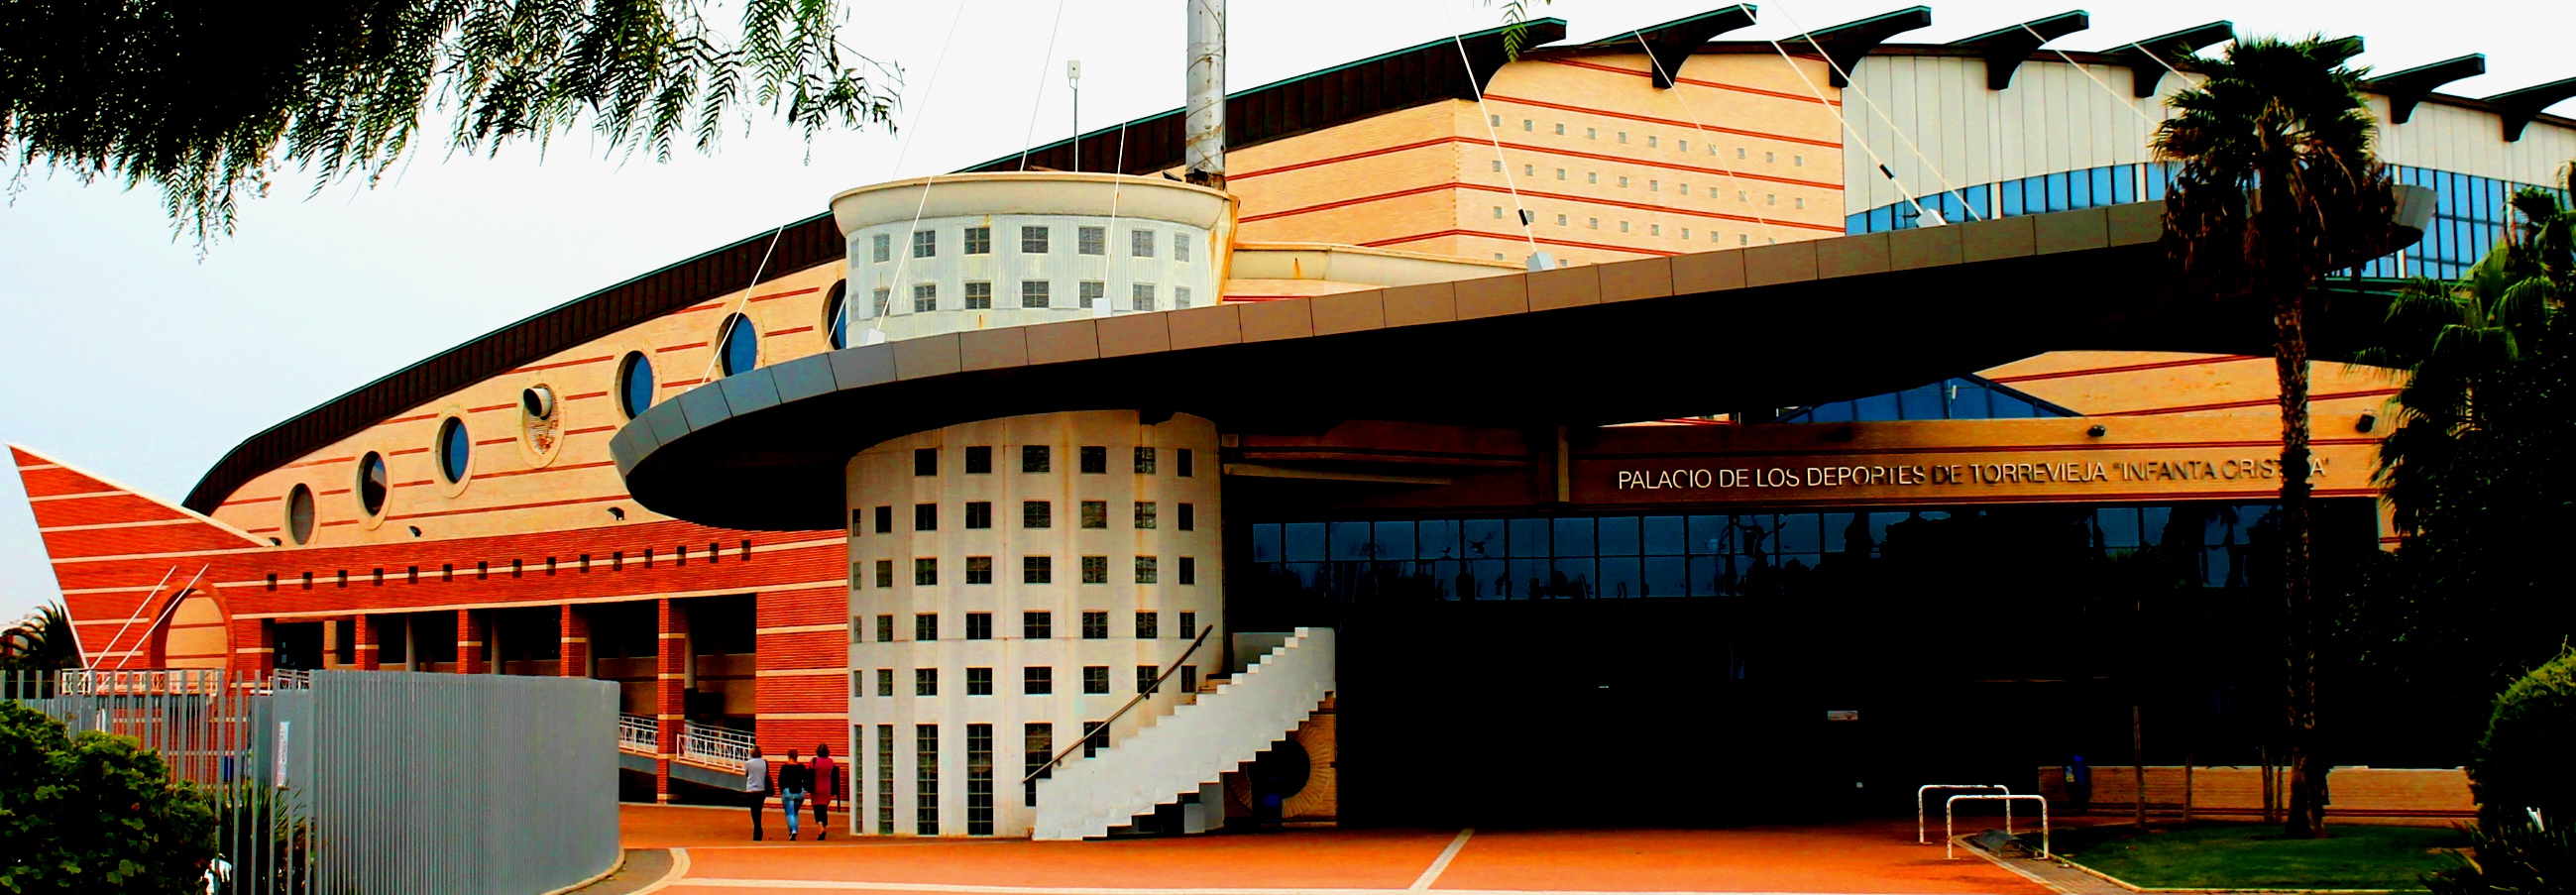
architecture, structure, pool, plaza, facade, stadium, swimming, spain, alicante, patterns, shapes, dailyshoot, anawesomeshot, deportes, torrevieja